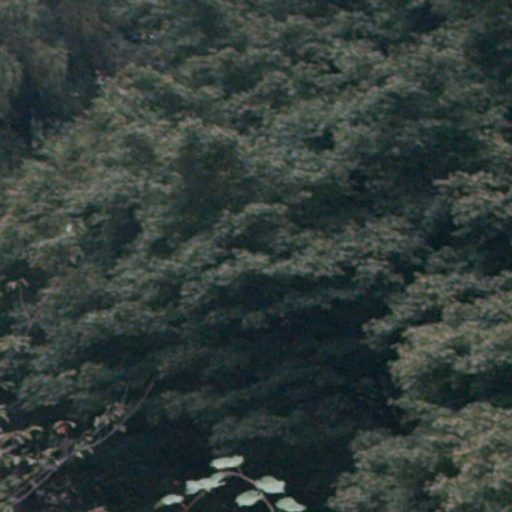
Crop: cassava